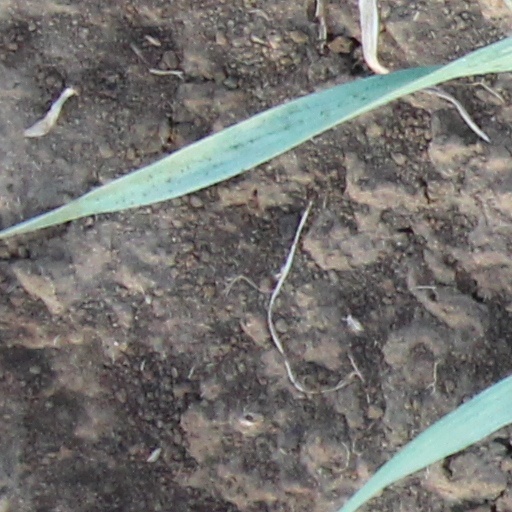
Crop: wheat